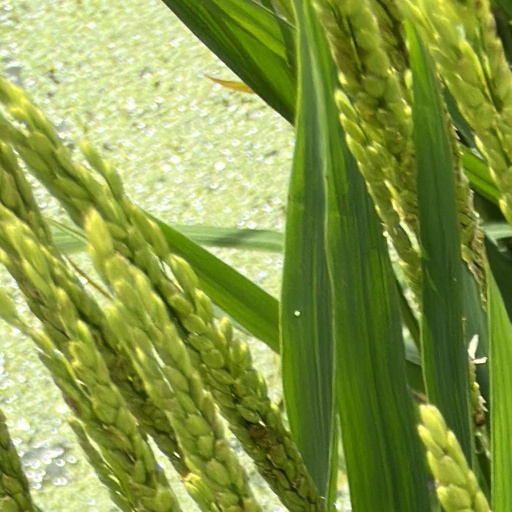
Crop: rice